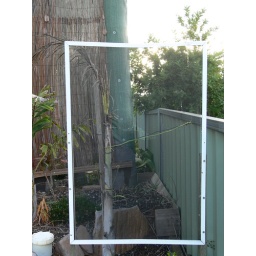
this torn window screen was carefully mounted near someone's front fence. I wonder why.